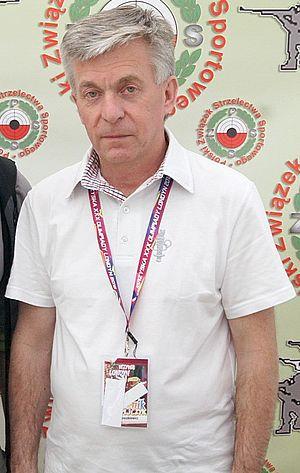
Jerzy Greszkiewicz, né le 16 janvier 1950 à Gdansk, est un tireur sportif polonais.